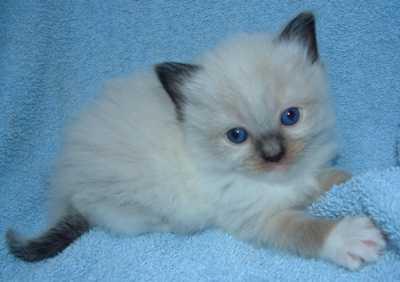
Breed: Ragdoll